Julia Draganović

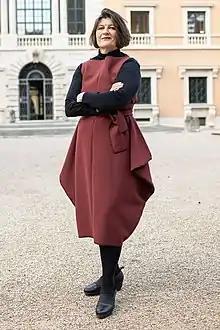
Julia Draganović in front of Villa Massimo (2020)

Julia Draganović (born in 1963 in Hamburg, West Germany) is a German curator and cultural manager. German-Italian cultural relations have been a recurring theme in her work. In July 2019 she became director of the German Academy in Rome Villa Massimo (Deutsche Akademie Rom Villa Massimo).